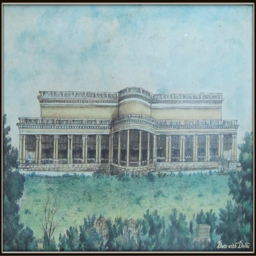
front view , today an inaccessible building